NOAAS Fairweather

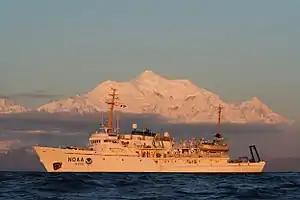
NOAAS "Fairweather" (S 220) in Alaskan waters with Mount Fairweather in the background.

"Fairweather" is named for Mount Fairweather in Alaska. She was constructed for the U.S. Coast and Geodetic Survey as a "medium survey ship" (MSS) by Aerojet-General Shipyards at Jacksonville, Florida. She was laid down on 12 August 1963 and launched on 15 March 1967. The Coast and Geodetic Survey commissioned her as USC&GS "Fairweather" (MSS 20) in a joint ceremony with her sister ship USC&GS "Rainier" (MSS 21) at the Pacific Marine Center in Seattle, Washington, on 2 October 1968. When NOAA was established on 3 October 1970 and took over the Coast and Geodetic Survey's assets, she became part of the NOAA fleet as NOAAS "Fairweather" (S 220). Deactivated in 1989, the ship remained inactive at NOAA's Pacific Marine Center in Seattle for thirteen years. In 2002, she began a refit at the Cascade General Shipyard in Portland, Oregon, and she was recommissioned in 2004 to aid with the backlog of critical surveys in Alaskan waters. In 2008 her home port pier was condemned by NOAA. In 2023 the pier was reopened. Her home port is Ketchikan, Alaska.